Asa Whitney

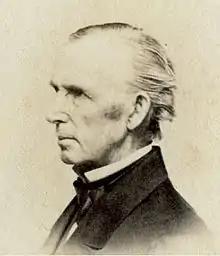

Asa Whitney (1797–1872) was a highly successful dry-goods merchant and one of the first promoters of an American transcontinental railroad. A trip to China in 1842–44 impressed upon Whitney the need for a railroad from the Atlantic to the Pacific.